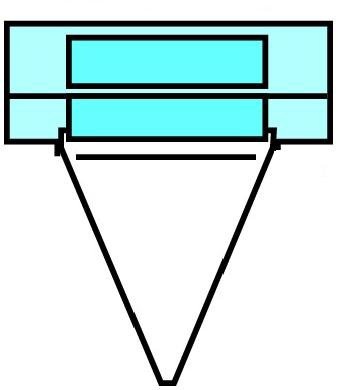
Cardinal Obstetrics / Gynecology Drape Under Buttocks Drape 38 W X 15 L X 31 L Inch Sterile - M-269705-1464 - Case of 20
According the AORN’s 2003 Standards, Recommended Practices, and Guidelines, surgical drapes “should be as lint free as possible", Tiburon® fabric is lower linting than other currently available surgical drape fabrics when compared in laboratory testing Item Id 269705 MF ID 8484 Manufacturer Cardinal Application Obstetrics / Gynecology Drape Dimensions 38 W X 15 L X 31 L Inch Drape Name Under Buttocks Drape Extremity Cover Without Covers Fluid Collection Type Fluid Collection Pouch Instrument Holders Without Instrument Holder Material Tiburon Fabric Pouch Specifications 27 Inch Pouch Reinforcement Type Without Reinforcement Securing Method Without Adhesive Sterility Sterile Surgical Area Nonfenestrated Tube and Cord Holders Without Cord and Tube Holders UNSPSC Code 42131701
Brand: Cardinal
Category: Business & Industrial > Medical > Hospital Curtains